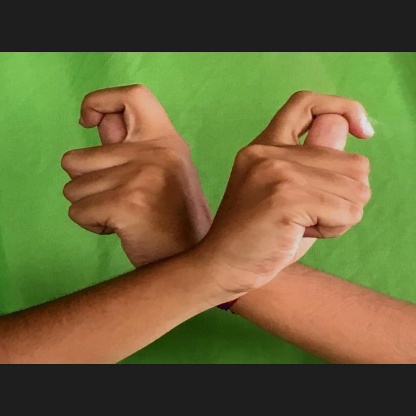
Mudra: Berunda